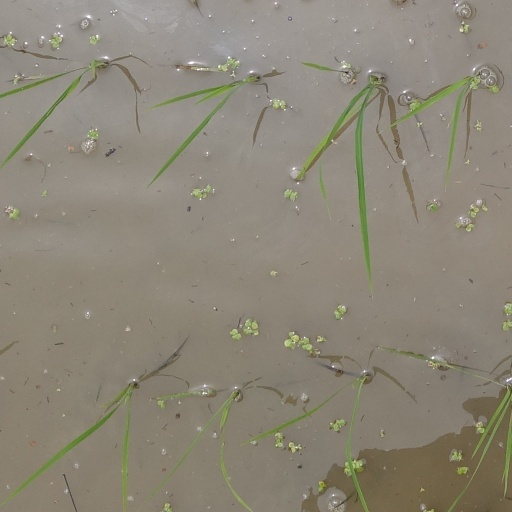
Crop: rice